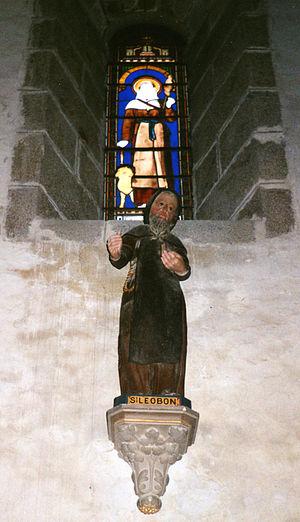
Statue de Saint Léobon dans l'église de Saint-Etienne-de-Fursac.
Léobon de Salagnac est un ermite qui vivait au VIᵉ siècle dans la marche du Limousin, reconnu comme saint par l’Église catholique romaine. L'abbé Louis Dubreuil nous a transmis l’histoire de sa vie. François Mettoux a écrit un poème sur lui. Fête le 13 octobre.
Léobon de Salagnac est un ermite qui vivait au VIᵉ siècle dans la marche du Limousin, reconnu comme saint par l’Église catholique romaine. L'abbé Louis Dubreuil nous a transmis l’histoire de sa vie. François Mettoux a écrit un poème sur lui. Fête le 13 octobre.